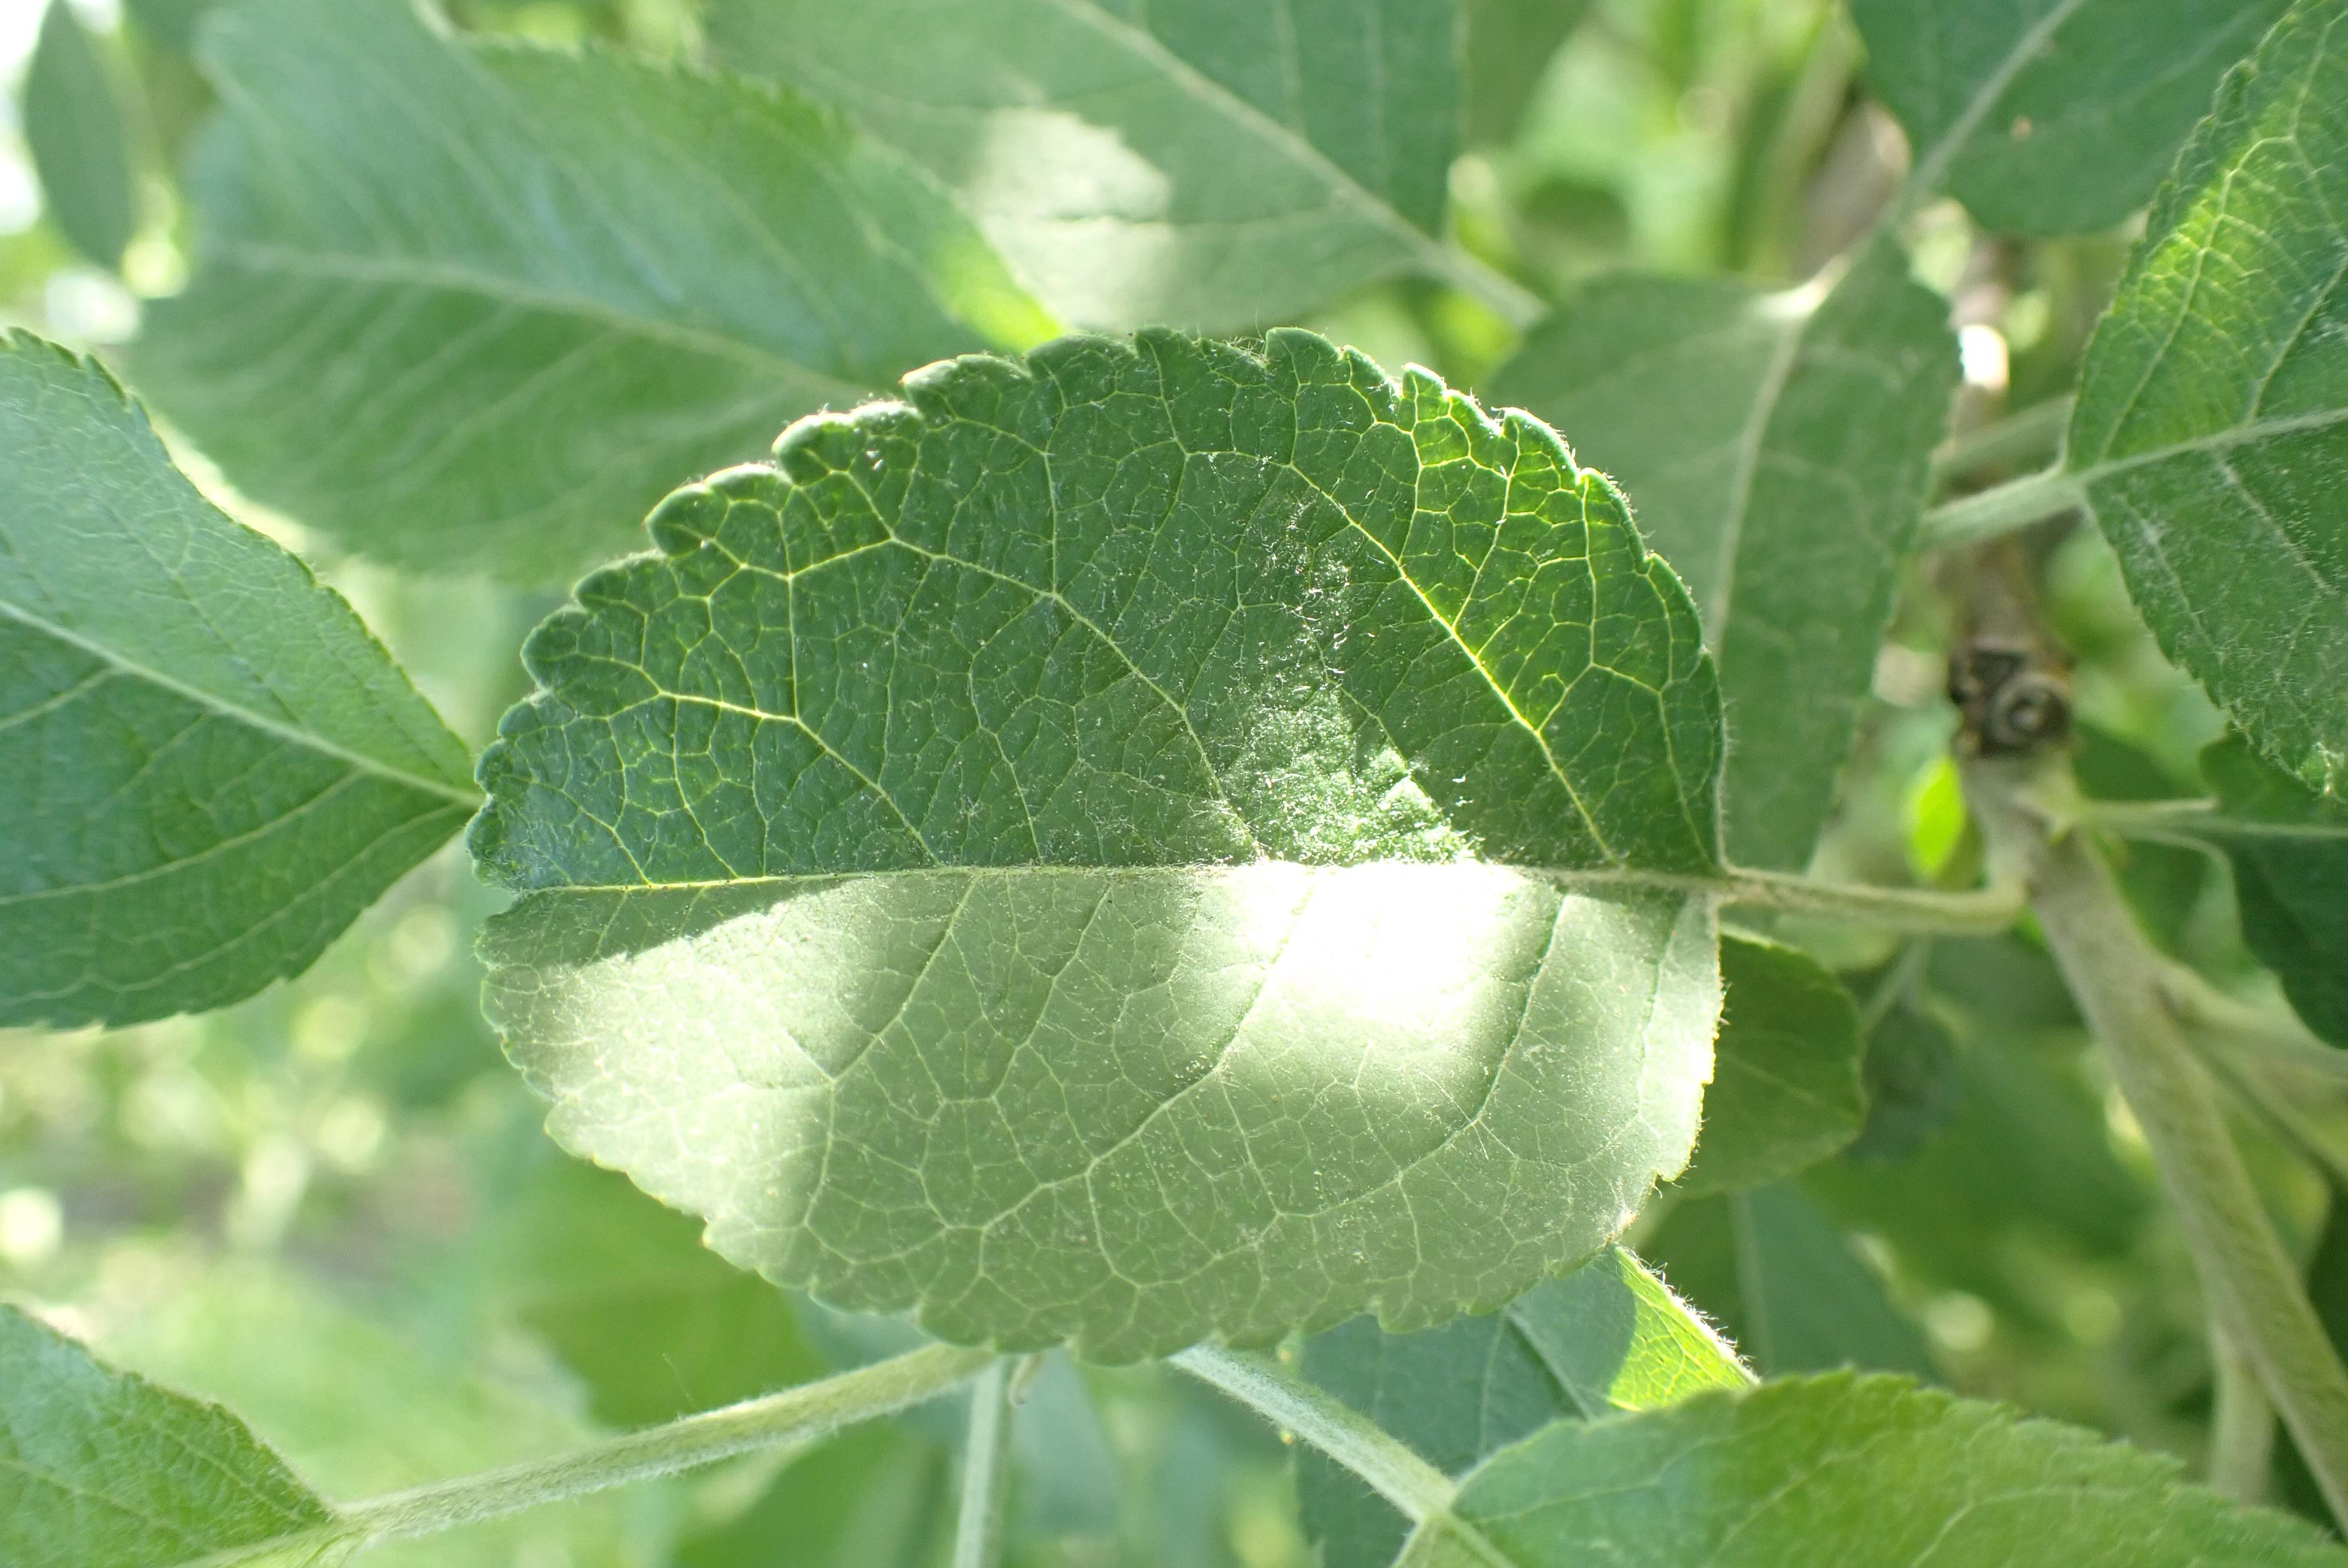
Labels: healthy